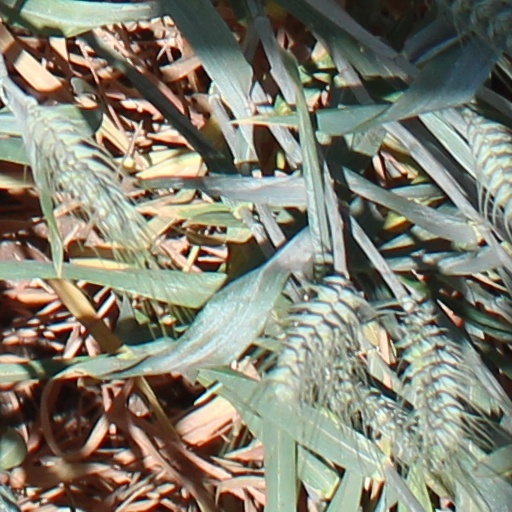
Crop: wheat